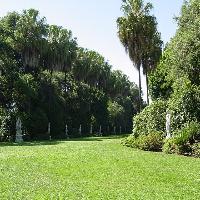
Weather: sun or clear